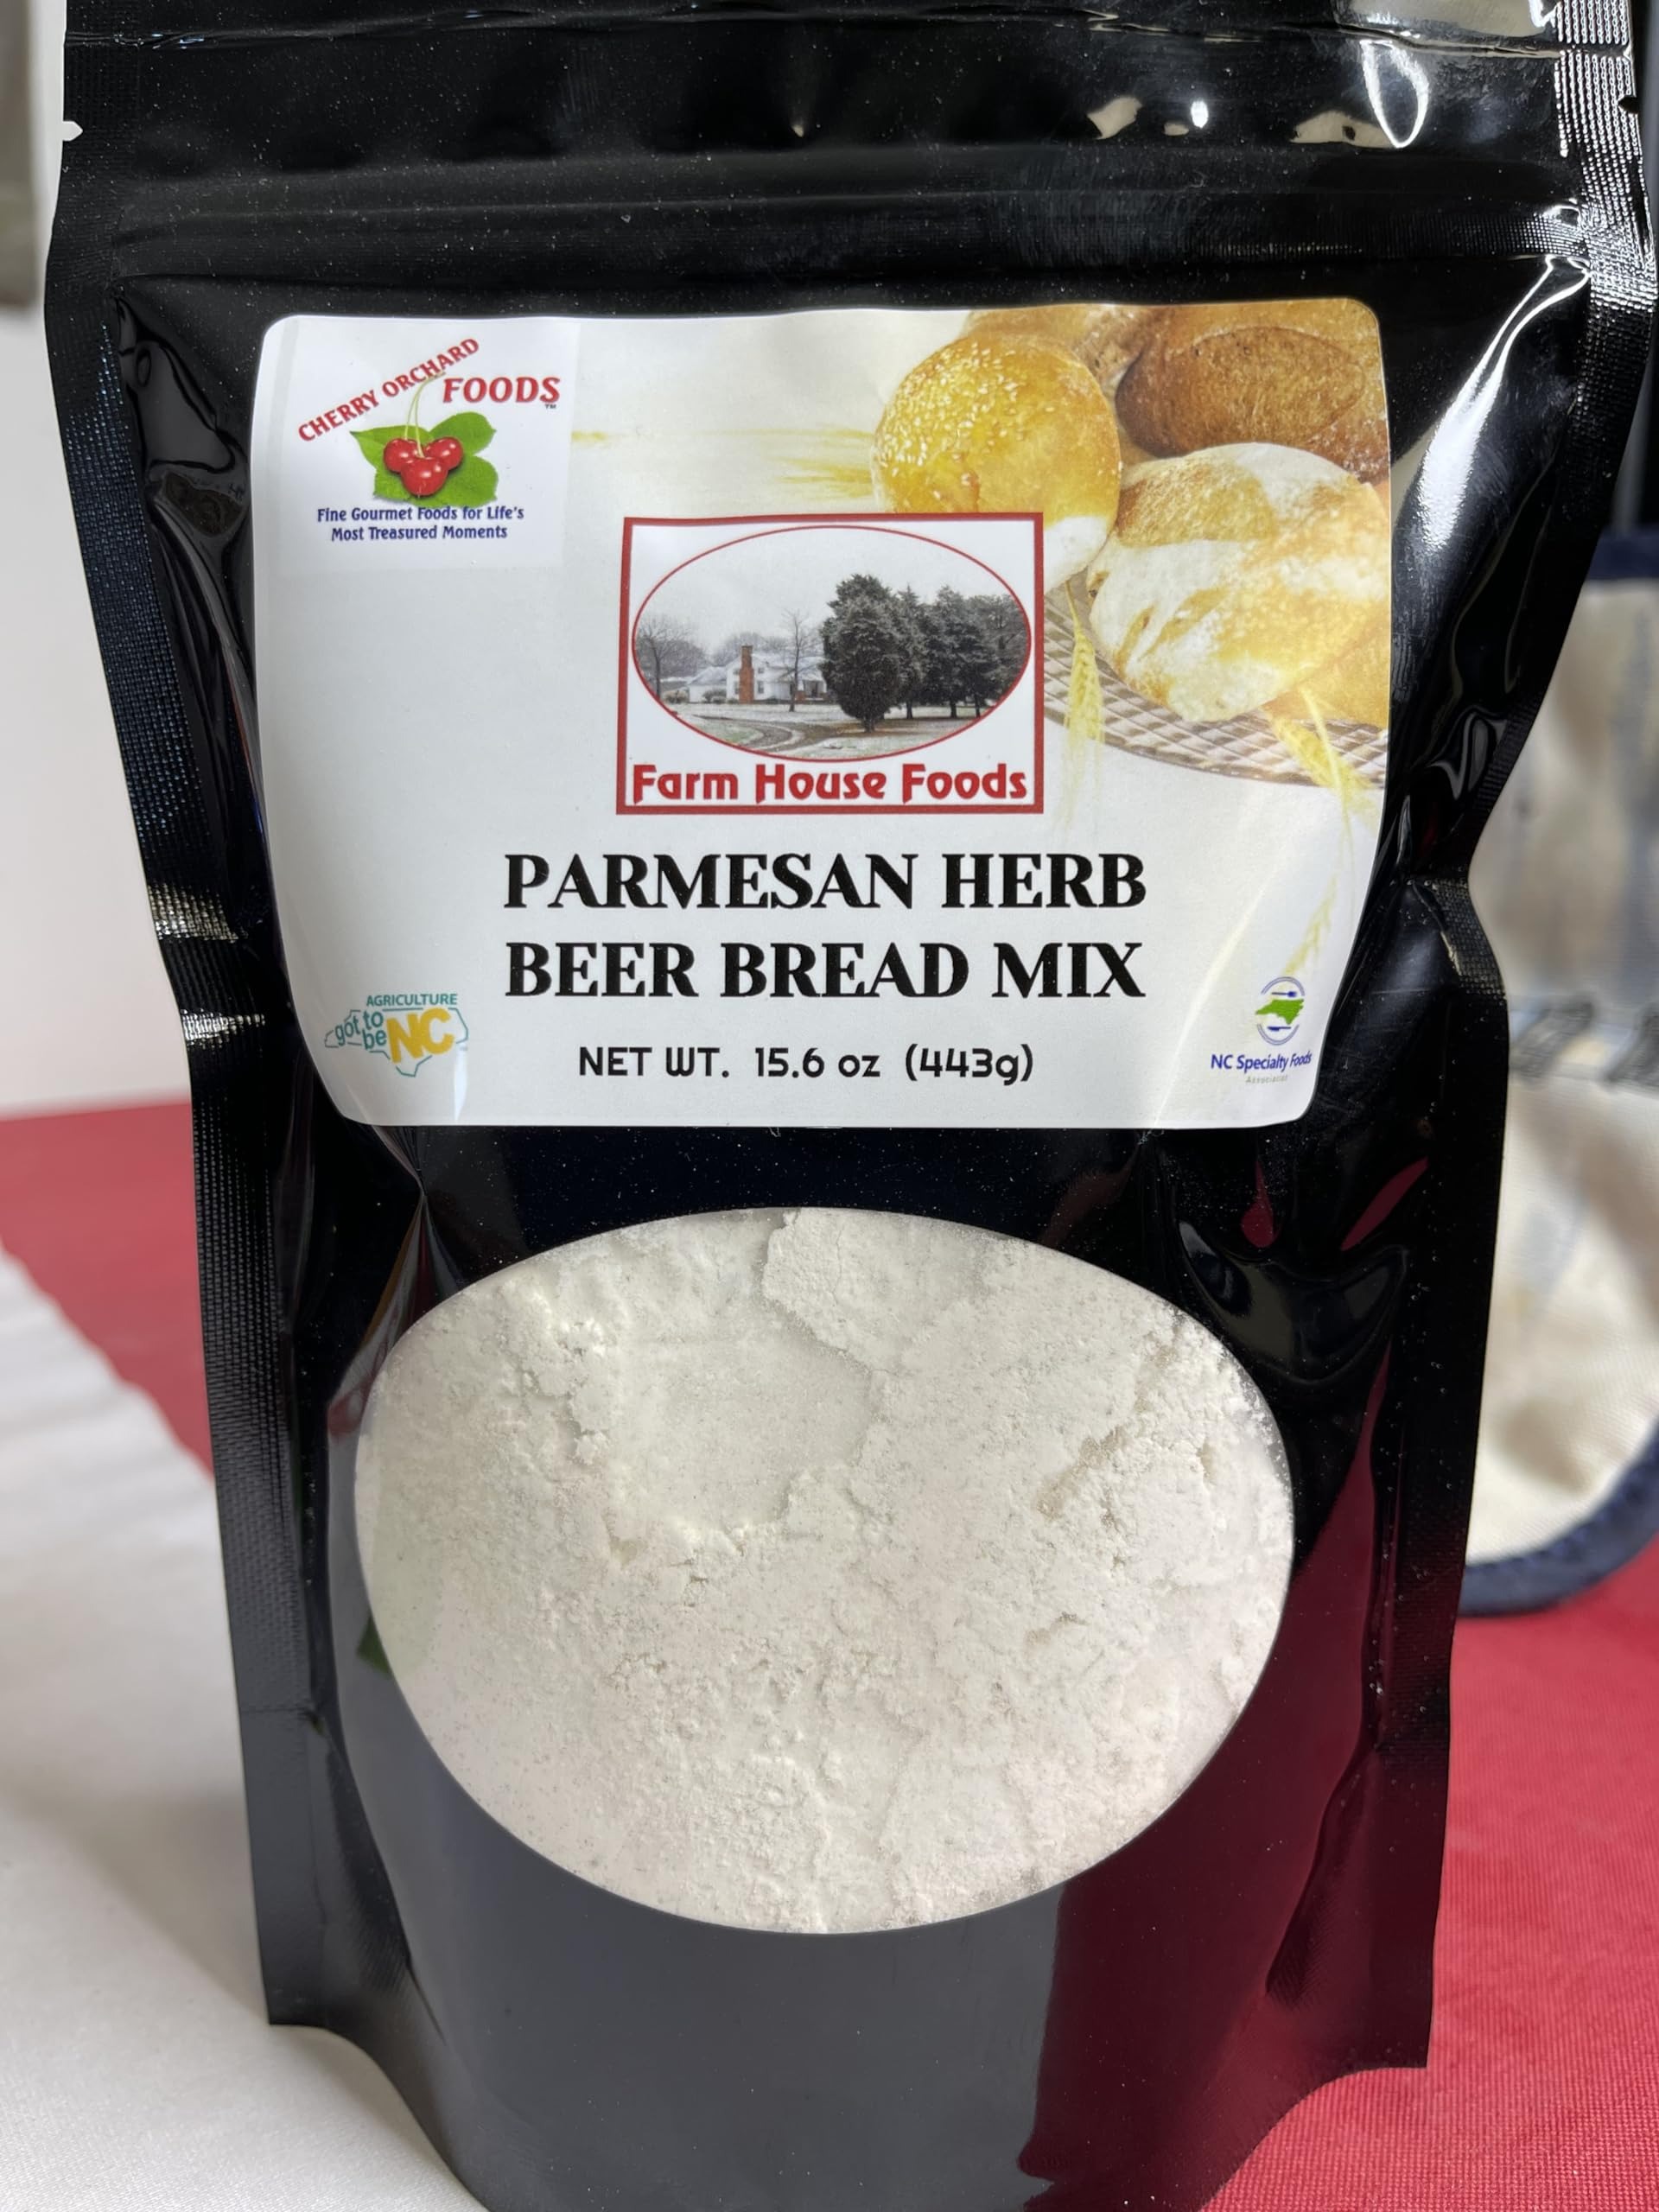
Item Name: Cherry Orchard Foods Beer Bread Mixes (Parmesan Herb)
Bullet Point 1: Hearty Crust: This beer bread has a great buttery, crispy crust that adds flavor.
Bullet Point 2: Beer Flavor: The yeasty, malty beer flavor gives this bread a unique taste.
Bullet Point 3: Sweet Taste: There is a touch of sweetness to this bread.
Bullet Point 4: Moist and Chewy: This bread is dense, moist and chewy for great toast and sandwich texture.
Bullet Point 5: Soups and Stew: This bread complements soups, stew and chili dishes.
Product Description: Just add a can of beer to this easy to make beer bread mix.
Value: 1.0
Unit: Count

Price: 7.99